Mohamed Shawky

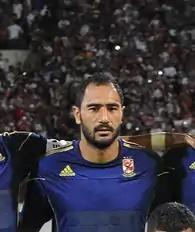
Shawky with Al Ahly in 2011

Mohamed Ali Aboel Yazid Shawky (born 5 October 1981) is an Egyptian former professional footballer who played as a defensive midfielder. Between 2001 and 2012, he made 65 appearances scoring 5 goals for the Egypt national team. He played every minute of Egypt's 2006 Africa Cup of Nations campaign.